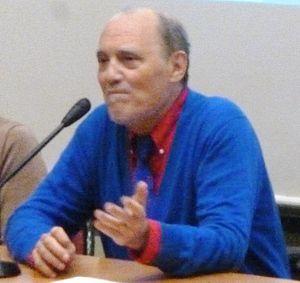
Jean-Paul GOUJON, le 6 novembre 2015